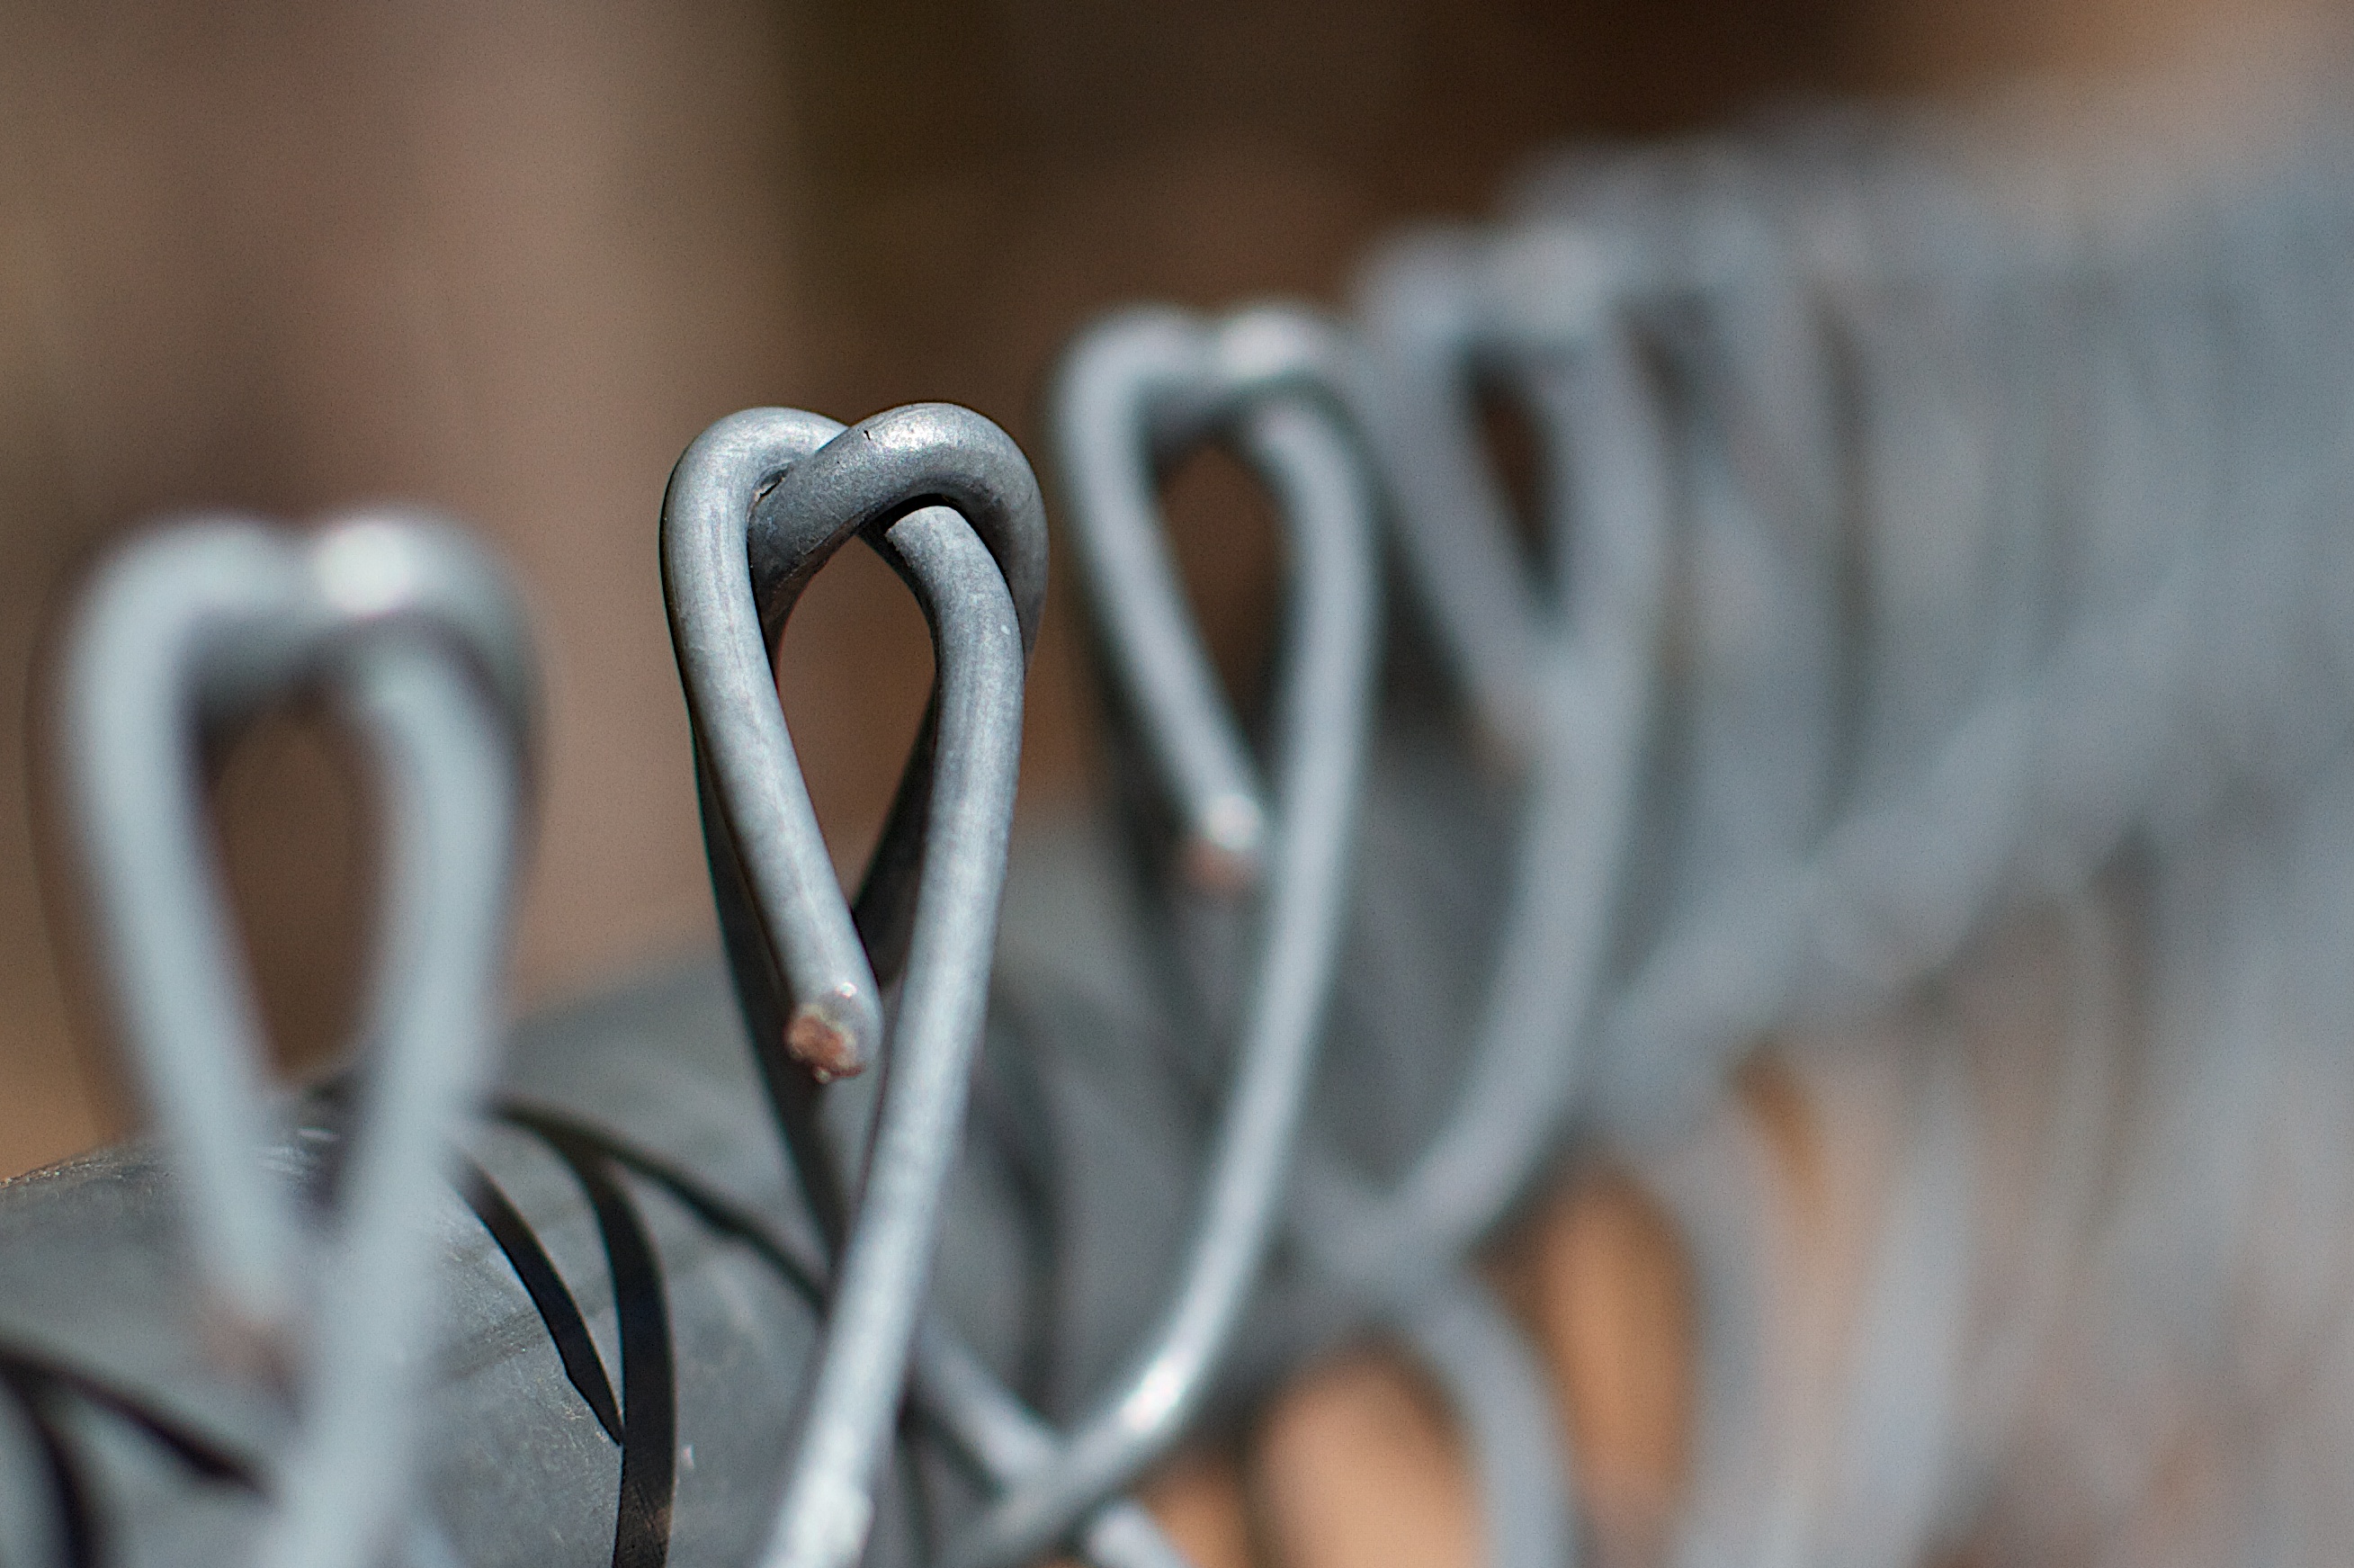
white, number, close up, organ, 2013365, macro photography